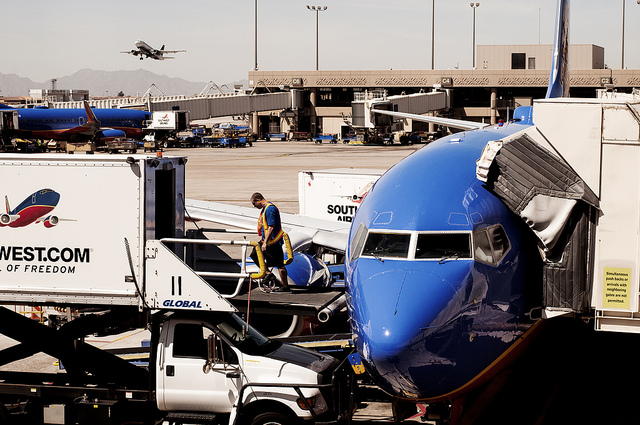
user: Given an image and a question. Answer the question in a short answer. Question: What airline is advertised on the van? Short Answer:
assistant: westcom